Der Fischer (Goethe)

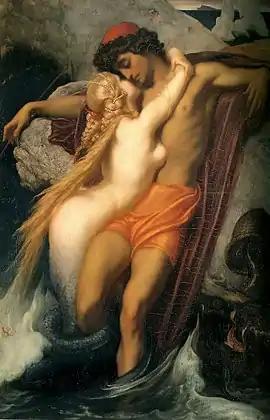
"The Fisherman and the Syren", by Frederic Leighton (–1858)

"Der Fischer" is a ballad by Goethe, written in 1779. Goethe's poem describes an exchange between a fisher and a mermaid who accuses him of luring her brood. As revenge, she enchants him with her song and pulls him into the water.